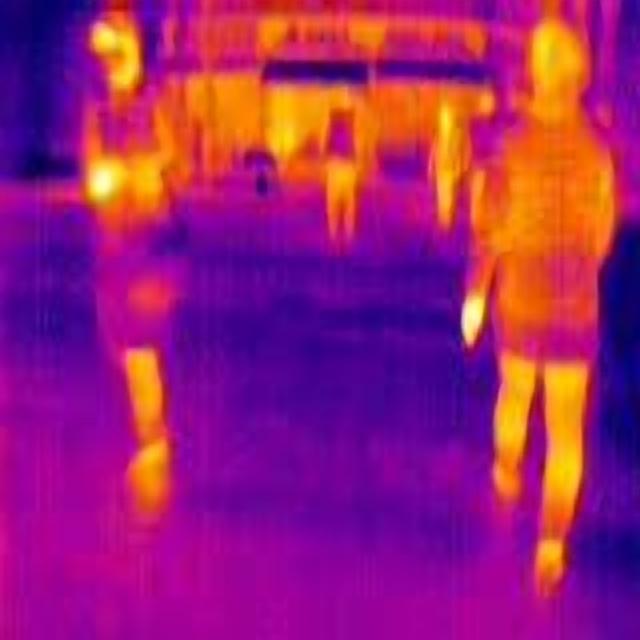
Detected objects:
label: person
label: person
label: person
label: person